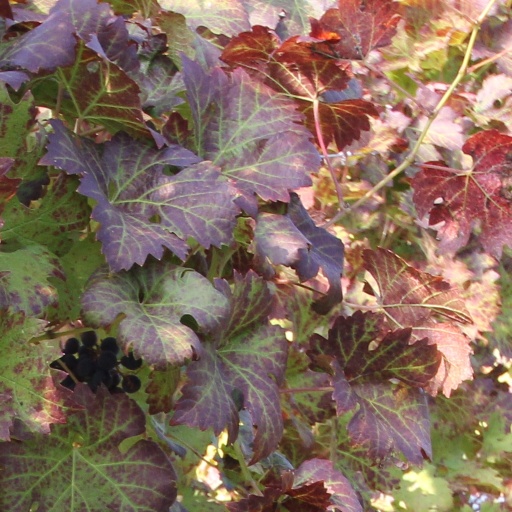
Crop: grape